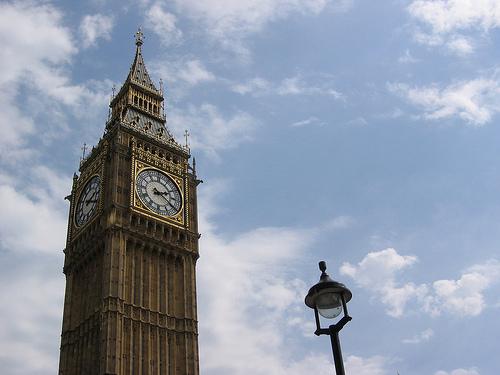
Weather: sun or clear